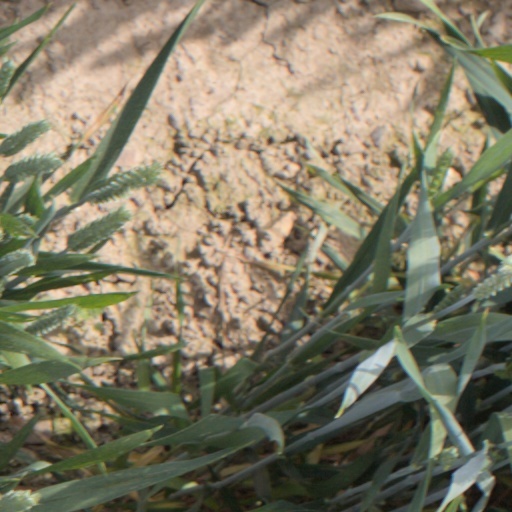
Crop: wheat